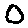
Label: 0